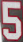
Number: 5